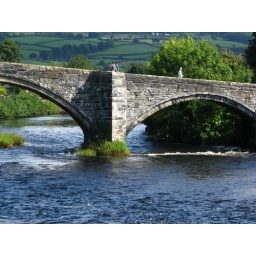
bridge in Llanwrst ( market town in Wales)